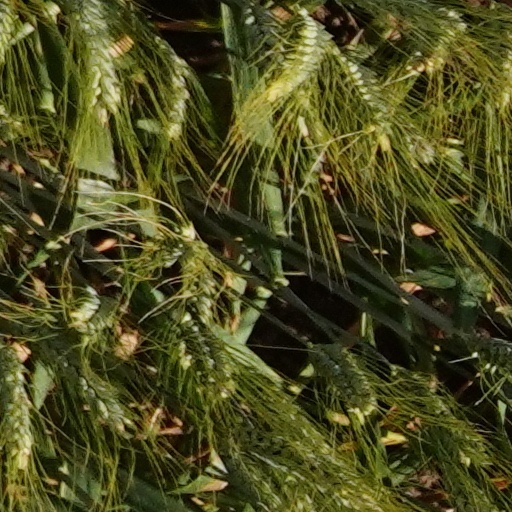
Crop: wheat